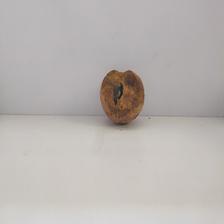
Size: Spoiled